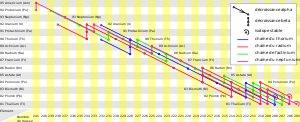
Une chaîne de désintégration, ou chaîne radioactive, ou série radioactive, ou désintégration en cascade, ou encore filiation radioactive, est une succession de désintégrations d'un radioisotope jusqu'à un élément chimique dont le noyau atomique est stable, généralement le plomb, élément le plus lourd possédant des isotopes stables.